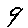
Label: 9